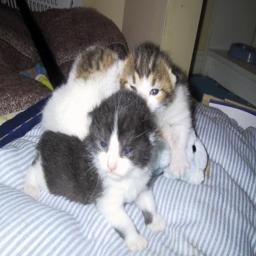
Animal: cats